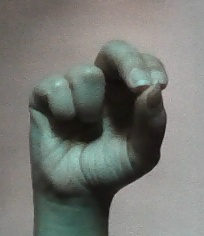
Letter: gaaf